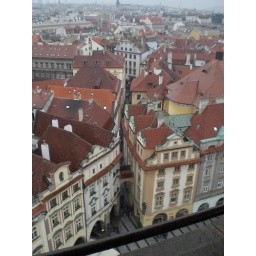
Taken from the top of the old clock tower in the heart of the old town.